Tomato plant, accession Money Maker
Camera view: horizontal (90 deg, fisheye); turntable rotation: 210 degrees
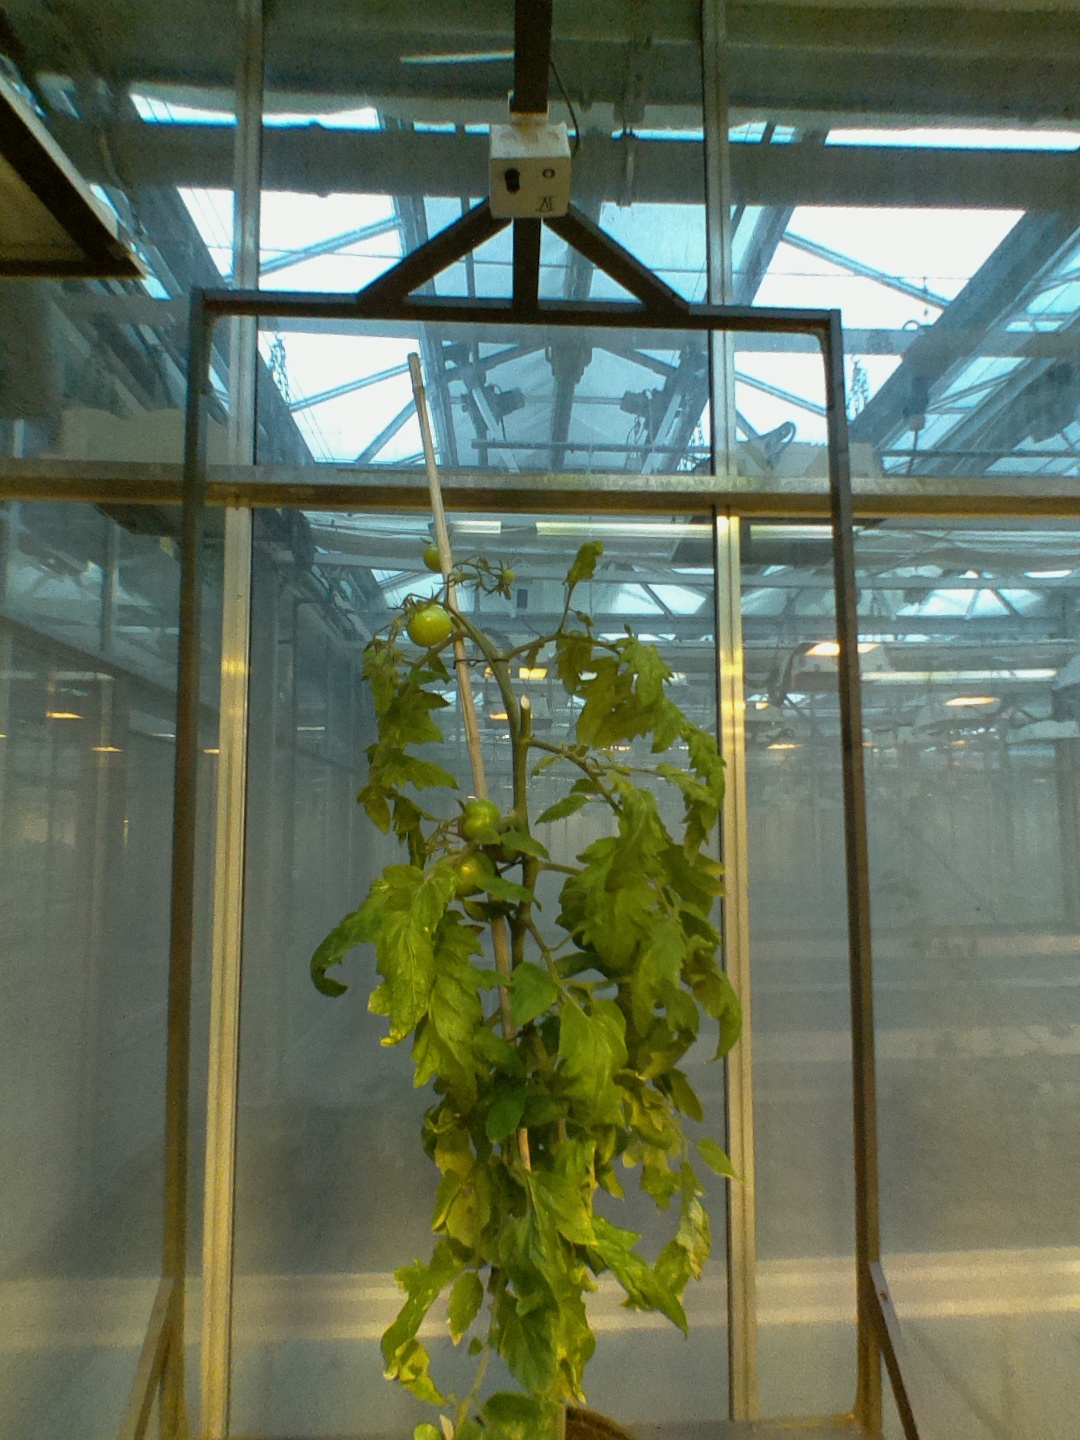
BBCH growth stage 79: 90% -100% of final fruit size